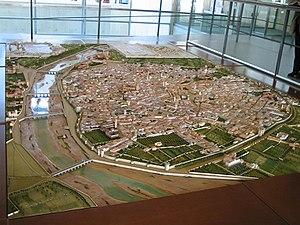
Tomás Vicente Tosca y Mascó était un mathématicien, architecte, philosophe et théologien espagnol.